Nez Perce

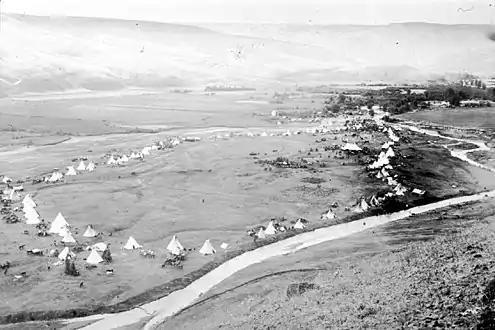
Nez Perce encampment, Lapwai, Idaho, ca. 1899

The semi-sedentary Nez Percés were Hunter-gatherers, living in a society in which most or all food is obtained by foraging (collecting wild plants and roots and pursuing wild animals). They depended on hunting, fishing, and the gathering of wild roots and berries.